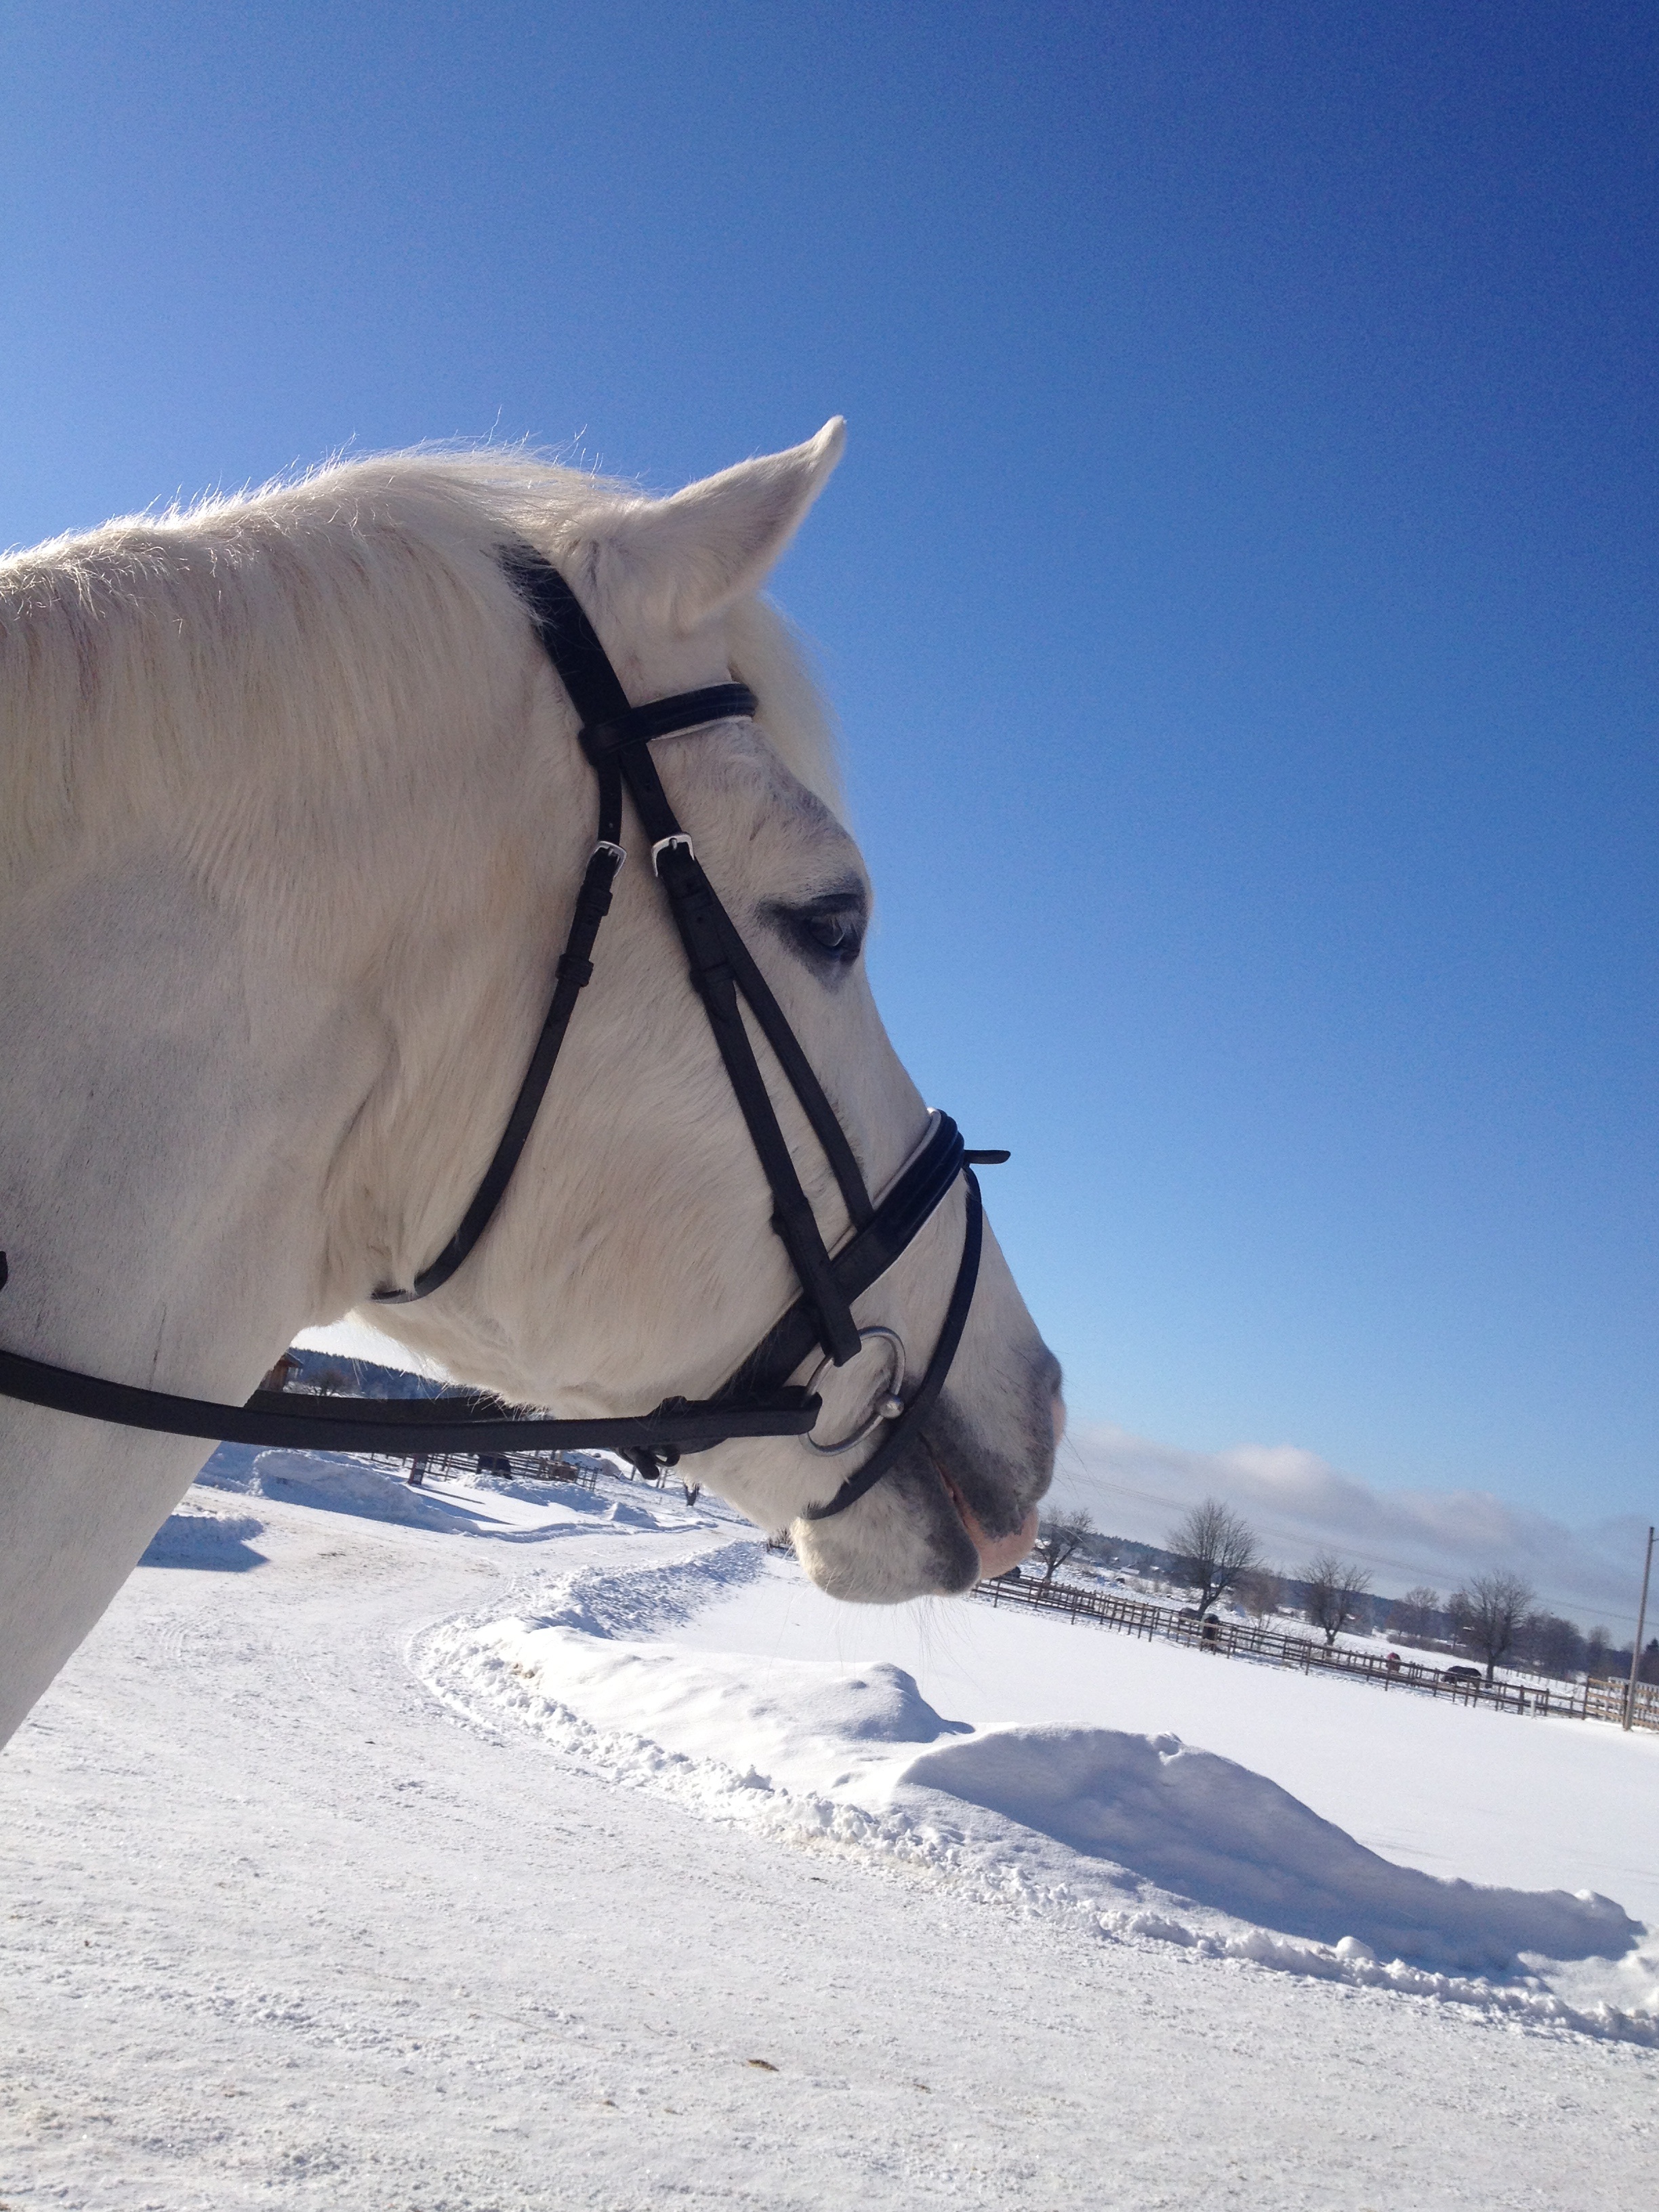
nature, sand, mountain, snow, winter, white, ice, horse, weather, blue, season, footwear, horse like mammal